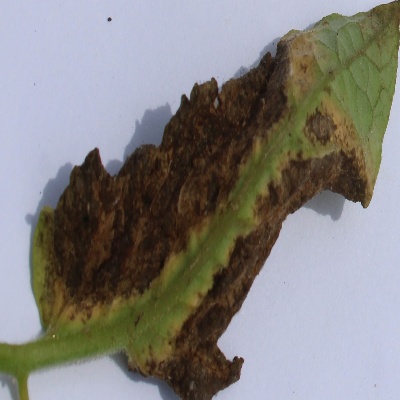
Crop: Tomato
Condition: leaf blight